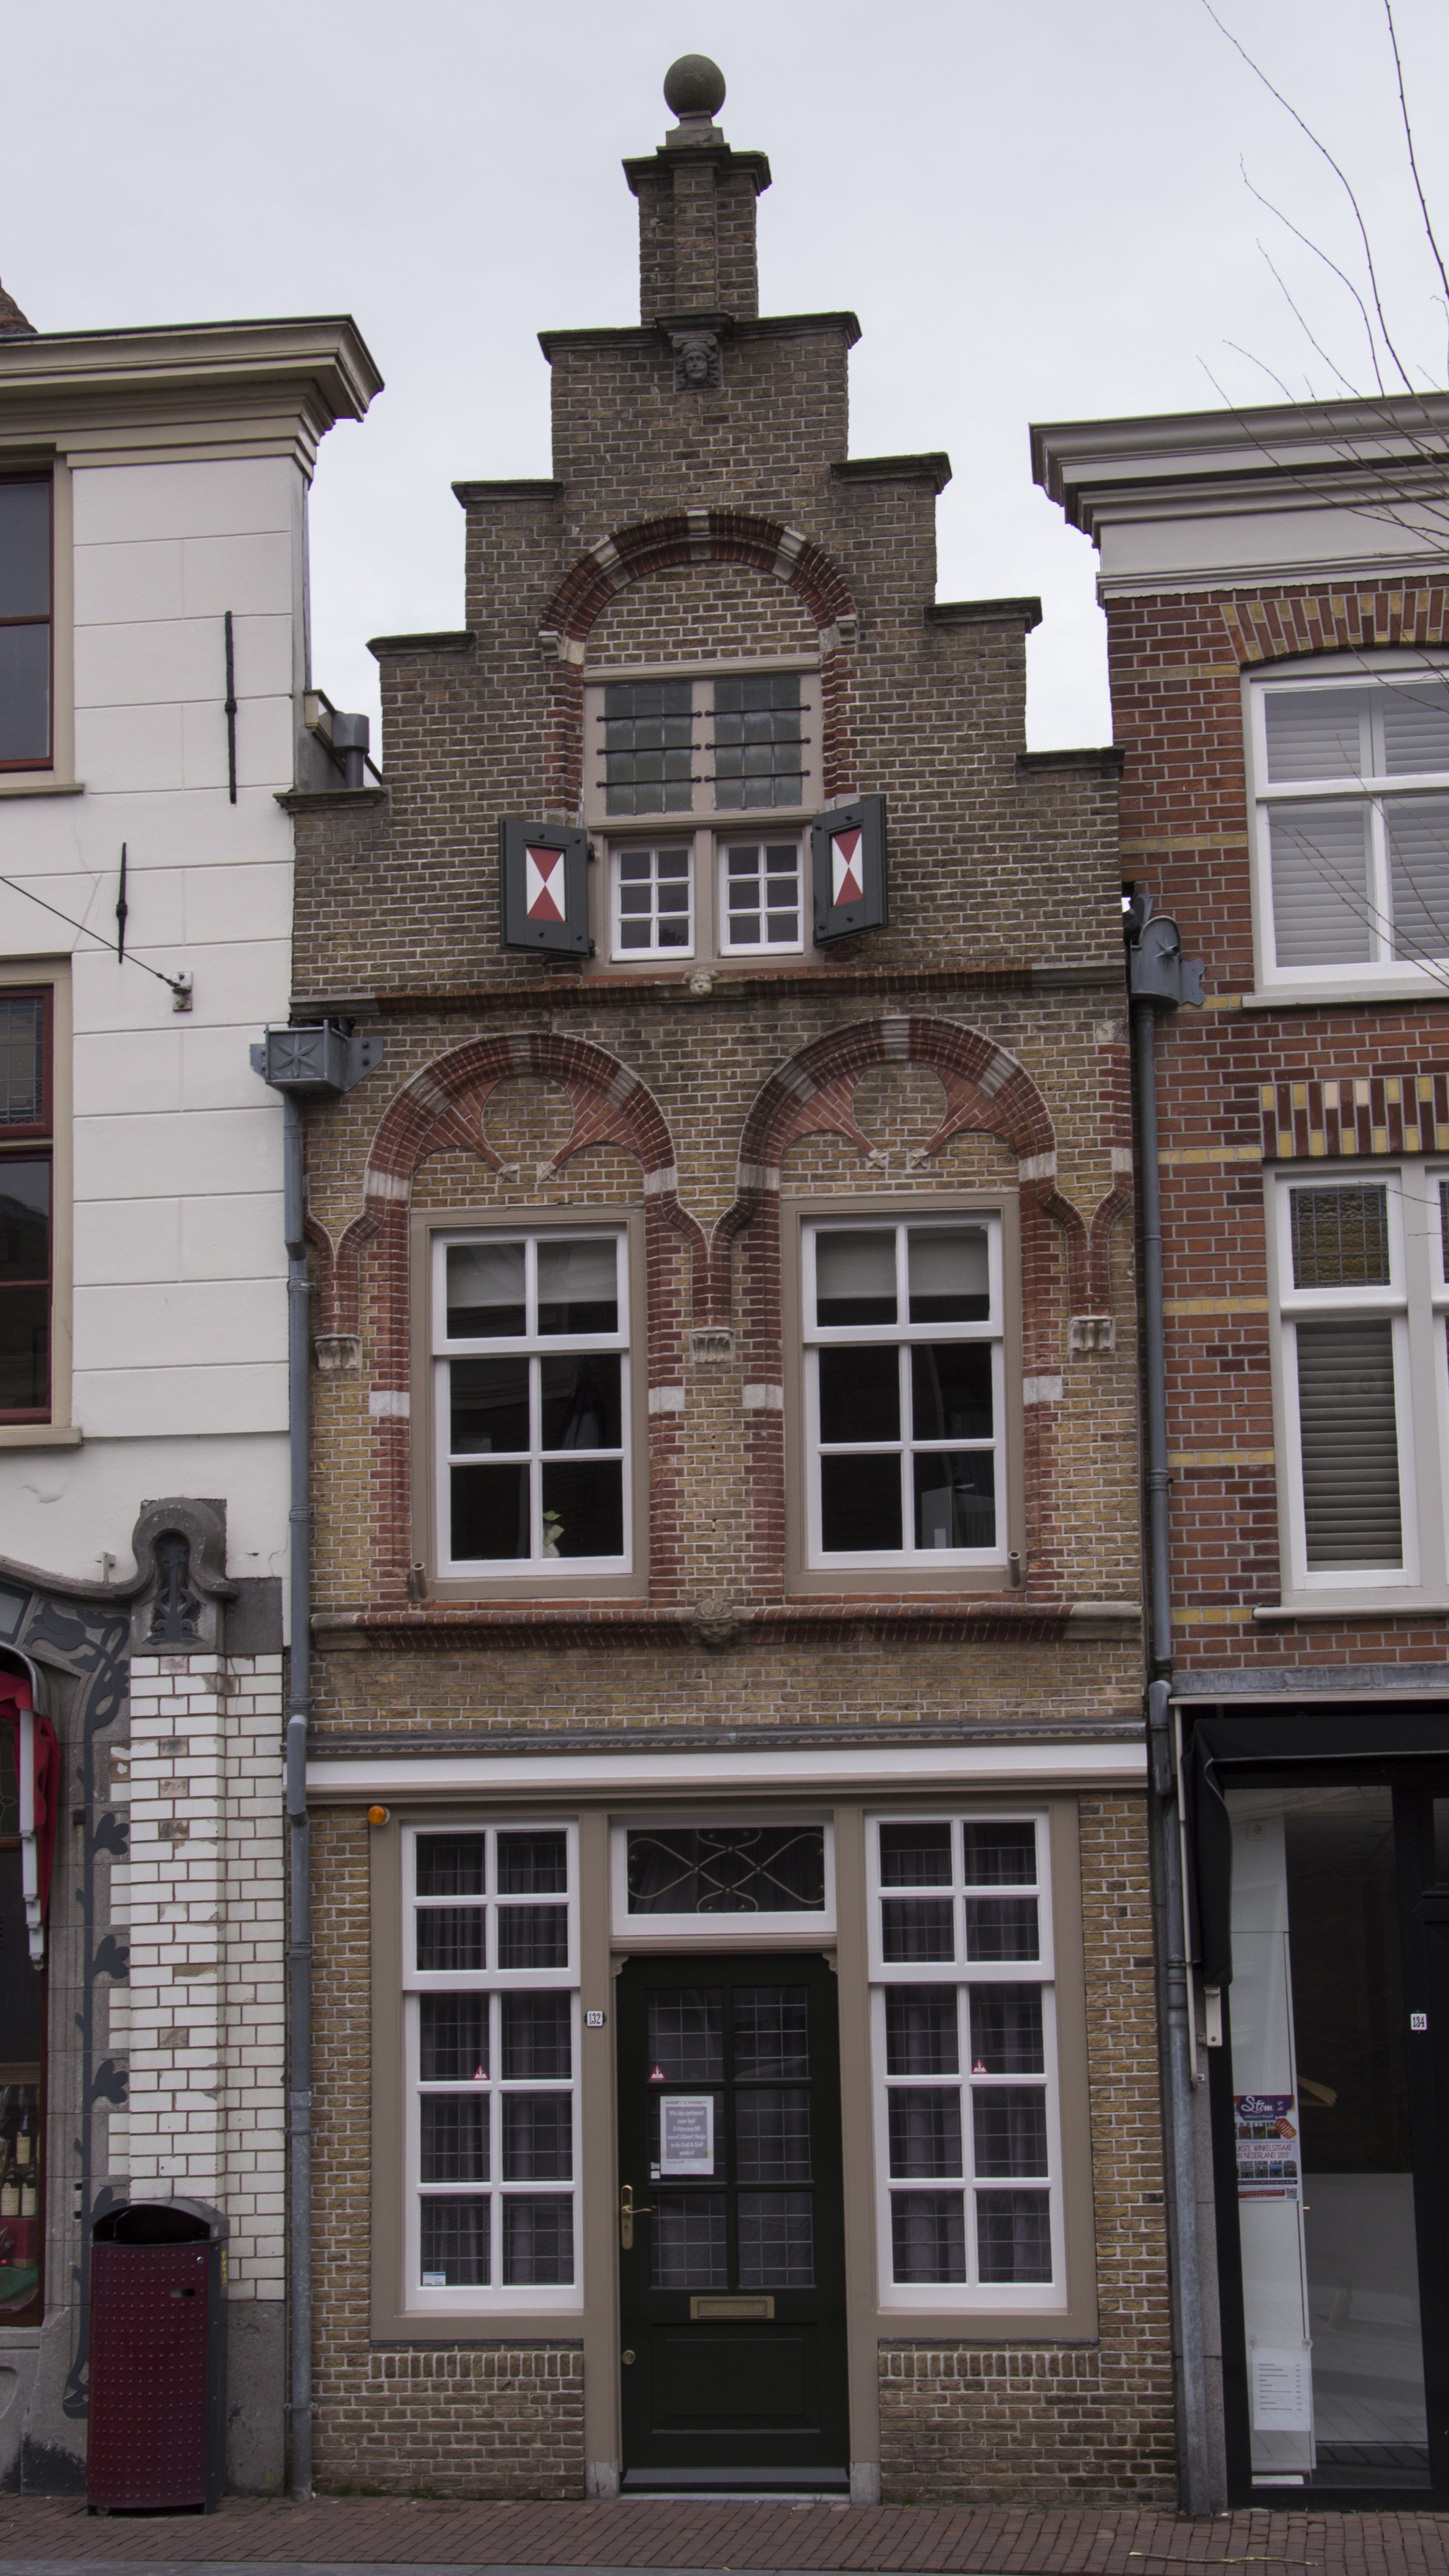
outdoor, architecture, photography, house, window, town, building, home, urban, photo, downtown, cottage, facade, property, nikon, historic, brick, holland, nederland, netherlands, dutch, outdoorphotography, picture, photograph, fotos, foto, fotografie, history, estate, urbanphotography, paulvandevelde, pdvandevelde, padagudaloma, landschapsfotografie, dordrecht, stadsfotografie, nederlandinfotos, historisch, stadswandeling, architectuur, pvdvfotografie, pdvandeveldedordrecht, diep, rondjedordt, dedordtevaer, dutchphotography, nederlandsefotografie, dutchphotogaraphy, totallydutch, fotografienederland, hollandsefotografie, fotografieholland, dordtmonumenteel, fotosdordrecht, fotosvandordrecht, erfgoedcentrumdiep, openmonumentendag, fotovandeweek, dordrechtmonumenteel, neighbourhood, dordtse, vriesestraat, urban area, residential area